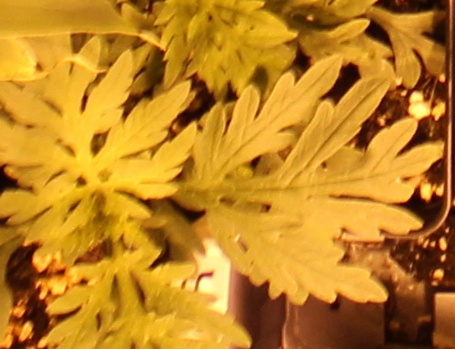
Label: Ragweed